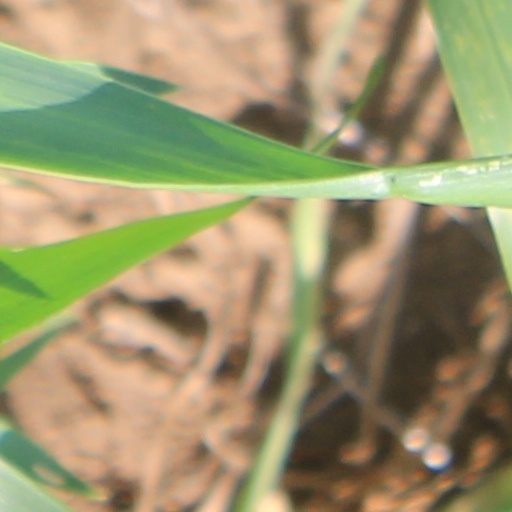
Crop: wheat